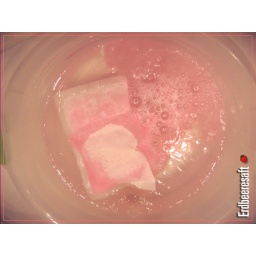
put the paper bag in the warm water and it starts to bubble up